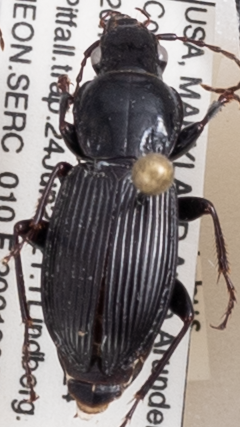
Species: Pterostichus stygicus
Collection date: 2021-06-24
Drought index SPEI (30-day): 0.39
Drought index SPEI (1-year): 2.09
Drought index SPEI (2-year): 1.28